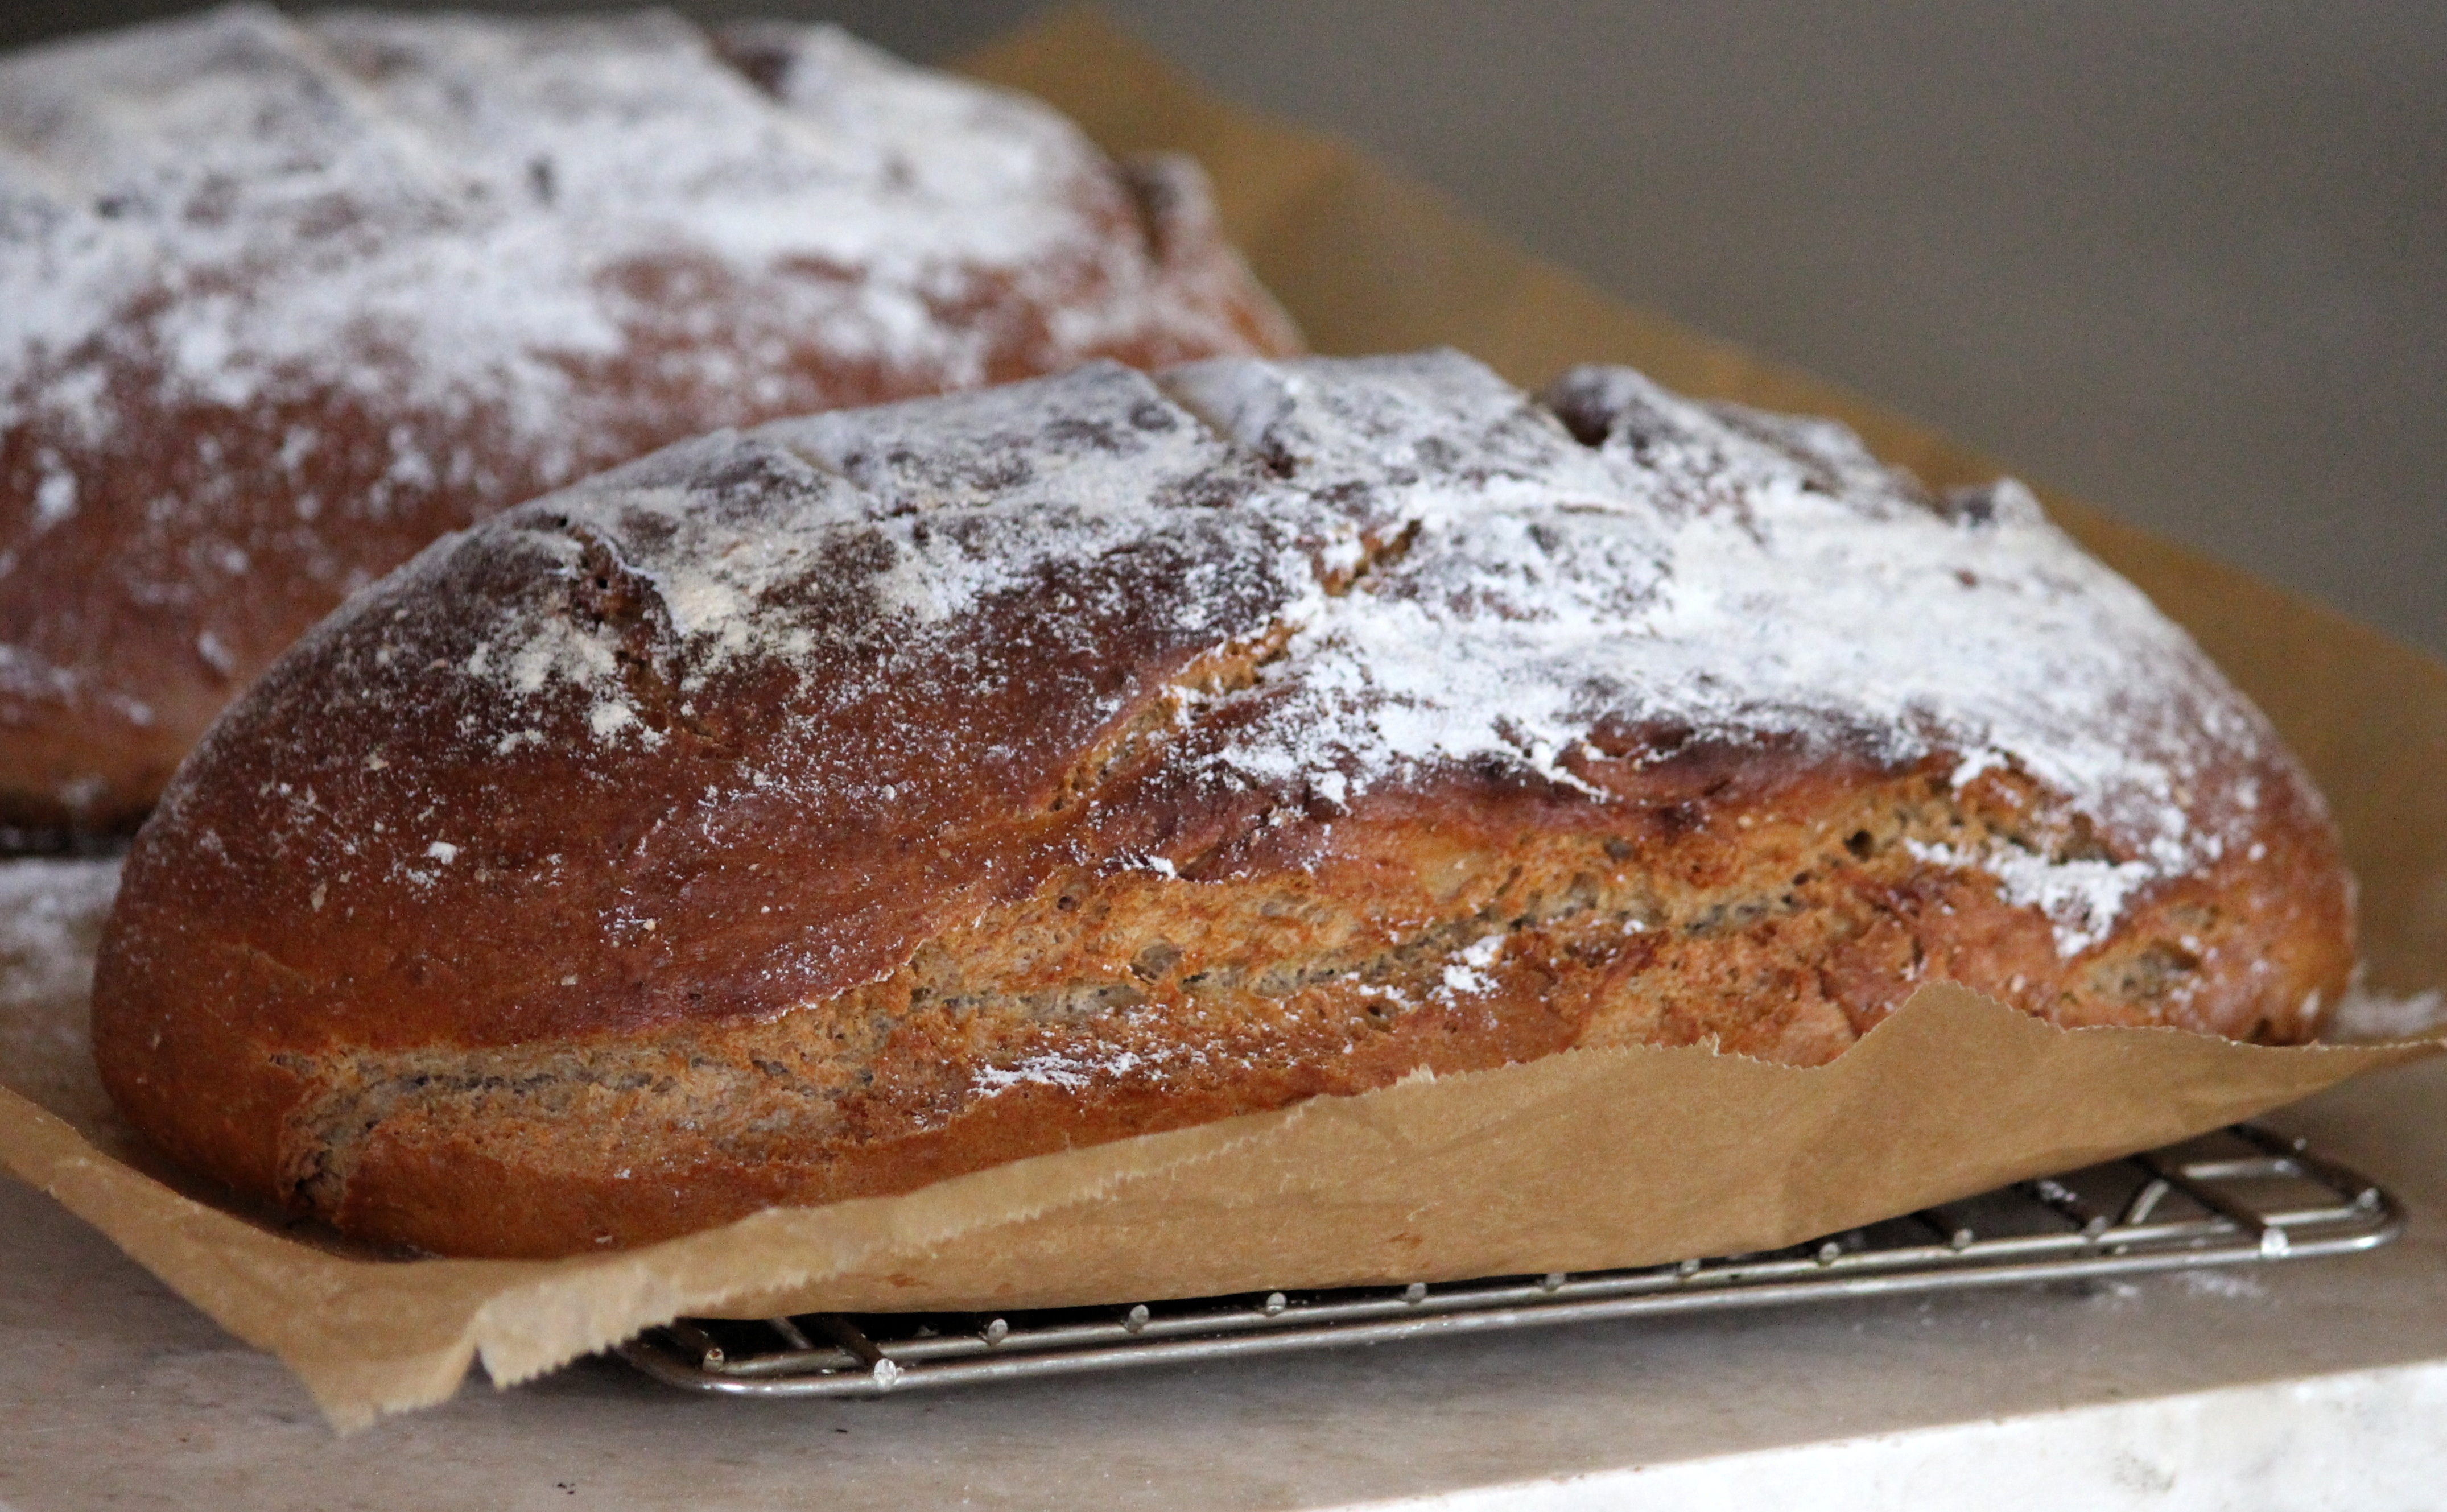
food, baking, healthy, dessert, cuisine, delicious, homemade, bread, loaf, baked, sourdough, crust, bake, even baked, pastries, baker, cereals, ciabatta, frisch, crispy, flour, carbohydrates, baked goods, loaf of bread, vespers, staple food, selberbacken, whole wheat, farmer's bread, rye bread, cool down, baked bread, gugelhupf, grass family, brioche, fruit cake, babka